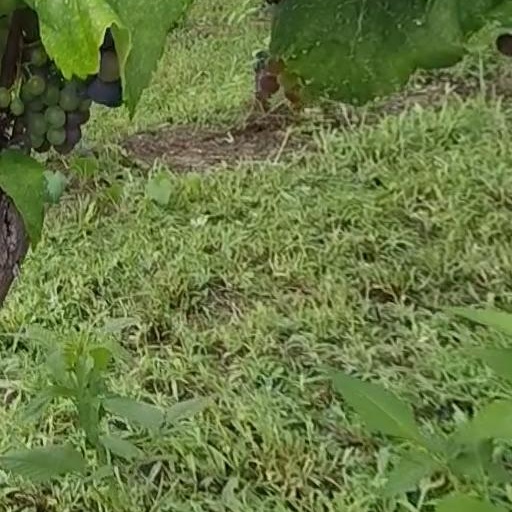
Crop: grape